Sutton Hoo

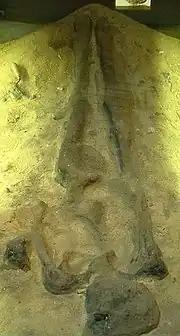
"Sand body" preserved for museum display

Inhumation graves of this kind are known from both England and Germanic continental Europe, with most dating from the 6th or early 7th century. In about 1820, an example was excavated at Witnesham. There are other examples at Lakenheath in western Suffolk and in the Snape cemetery: Other examples have been inferred from records of the discovery of horse furniture at Eye and Mildenhall.